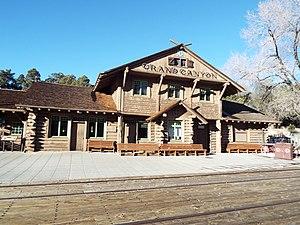
Grand Canyon Village est une census-designated place du comté de Coconino, en Arizona, dans le sud-ouest des États-Unis. Située au bord du Grand Canyon, la localité est protégée au sein du parc national du Grand Canyon.